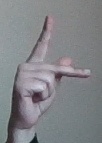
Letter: dha